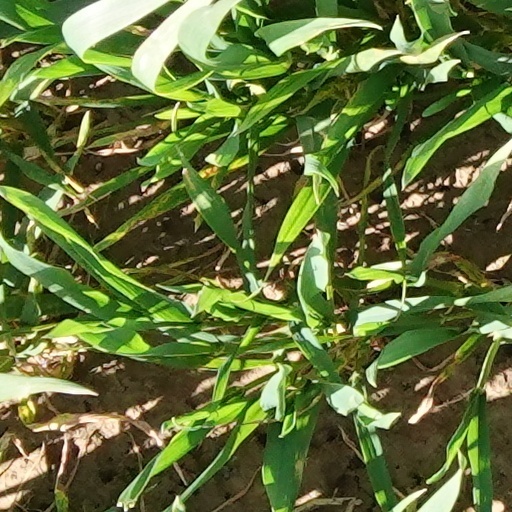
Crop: wheat